Casa Wiechers-Villaronga

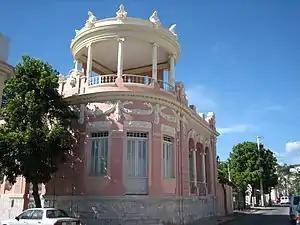
Casa Wiechers-Villaronga

Casa Wiechers-Villaronga is a Classical Revival style mansion in Ponce, Puerto Rico designed and built in the early twentieth century. The house was acquired and restored by the Institute of Puerto Rican Culture and now operates as the Museo de la Arquitectura Ponceña (Museum of Ponce Architecture). The house sits in the Ponce Historic Zone. The Villaronga Residence is an outstanding example of the Classical Revival style in used in Ponce designs in the early part of the 20th century and is one of two residences still standing of a series of houses designed and built by Alfredo B. Wiechers, so important to the architectural and cultural heritage of the city of Ponce.